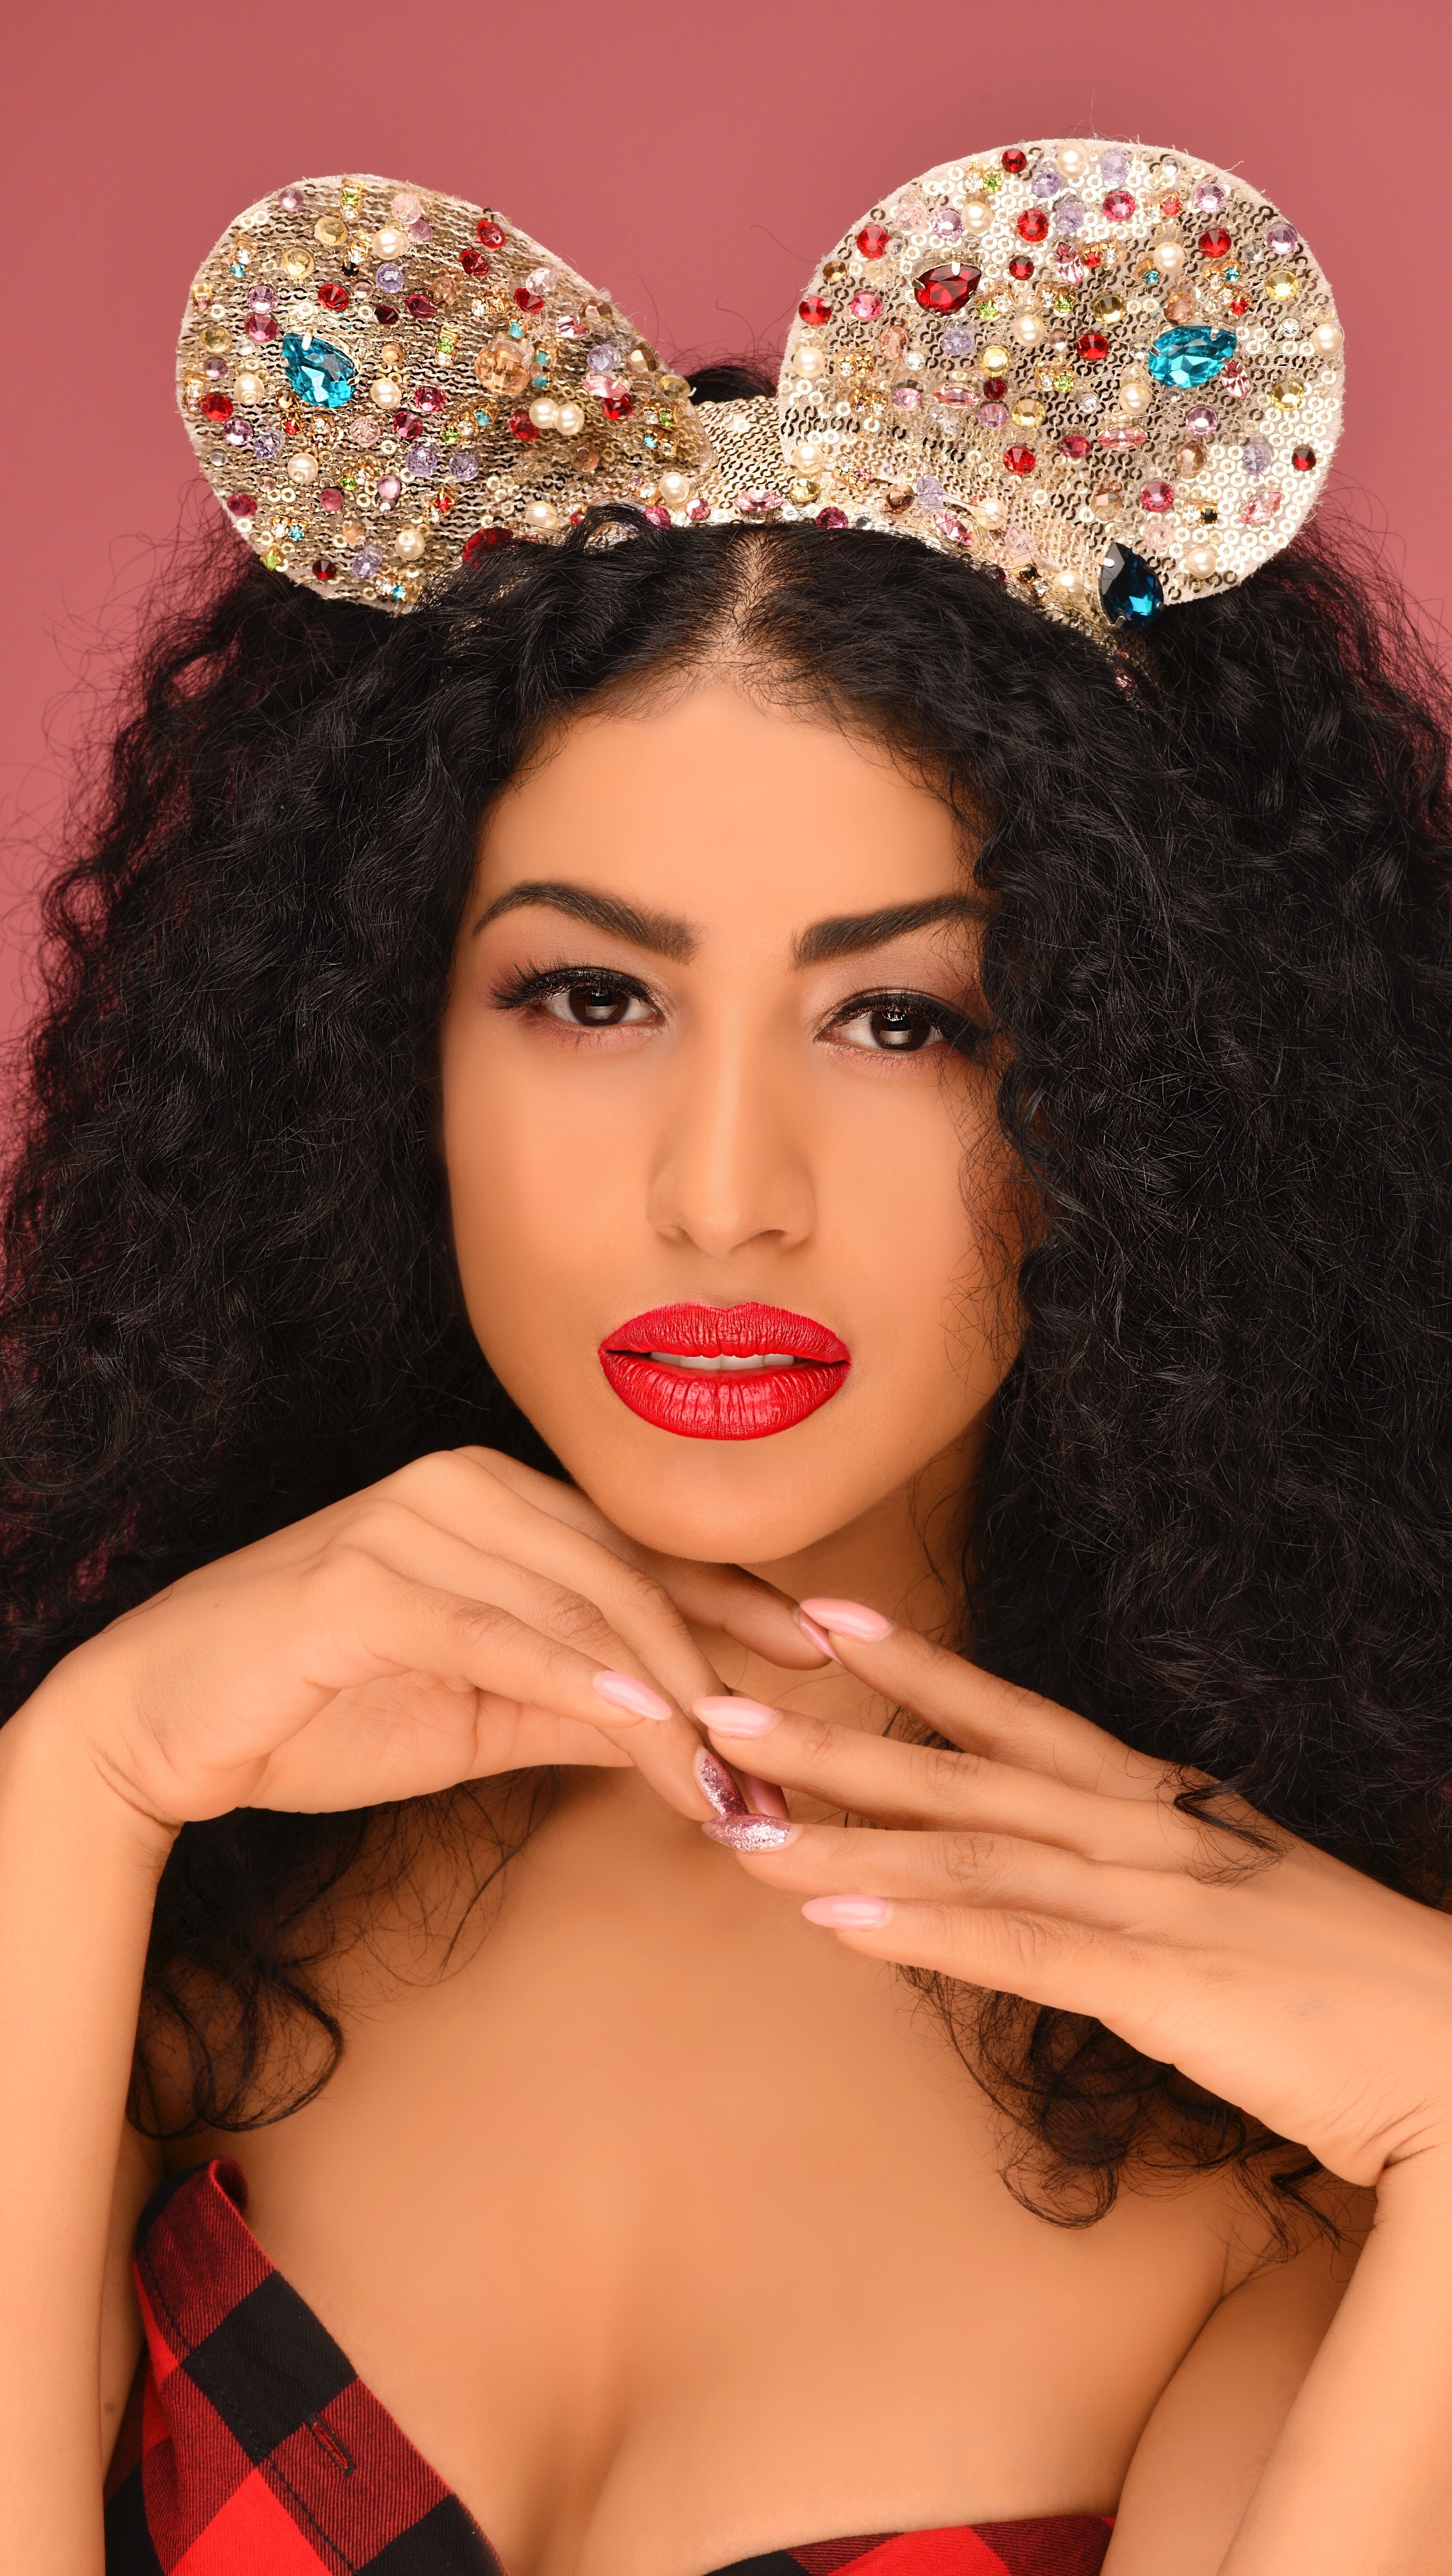
woman, lip, chin, eyebrow, lipstick, hairstyle, eyelash, organ, human, fashion, gesture, eye liner, yellow, black hair, red, costume hat, headgear, flash photography, cosmetics, earrings, cap, headpiece, long hair, makeover, thigh, fashion design, beauty, jewellery, layered hair, event, chest, close up, brown hair, fashion accessory, hat, body jewelry, eye shadow, fashion model, nail, hair accessory, lip gloss, costume accessory, costume, abdomen, wig, fun, photo shoot, art model, portrait photography